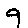
Label: 9